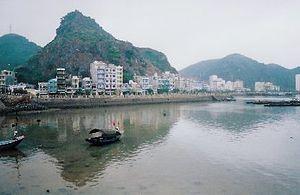
Cat Ba est l'île la plus étendue de la baie d'Along au nord du Viêt Nam avec une superficie de 354 km². Elle appartient depuis 1994 à une réserve de biosphère de l'Unesco et abrite le parc national de Cat Ba de 280 km² qui réunit de nombreuses espèces endémiques végétales ou animales.